Cairn

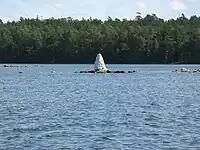
Sea mark in Finnish coastal waters

Cairns can be used to mark hiking trails, especially in mountain regions at or above the tree line. Placed at regular intervals, a series of cairns can be used to indicate a path across stony or barren terrain.